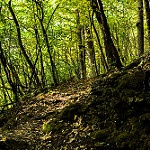
Label: forest